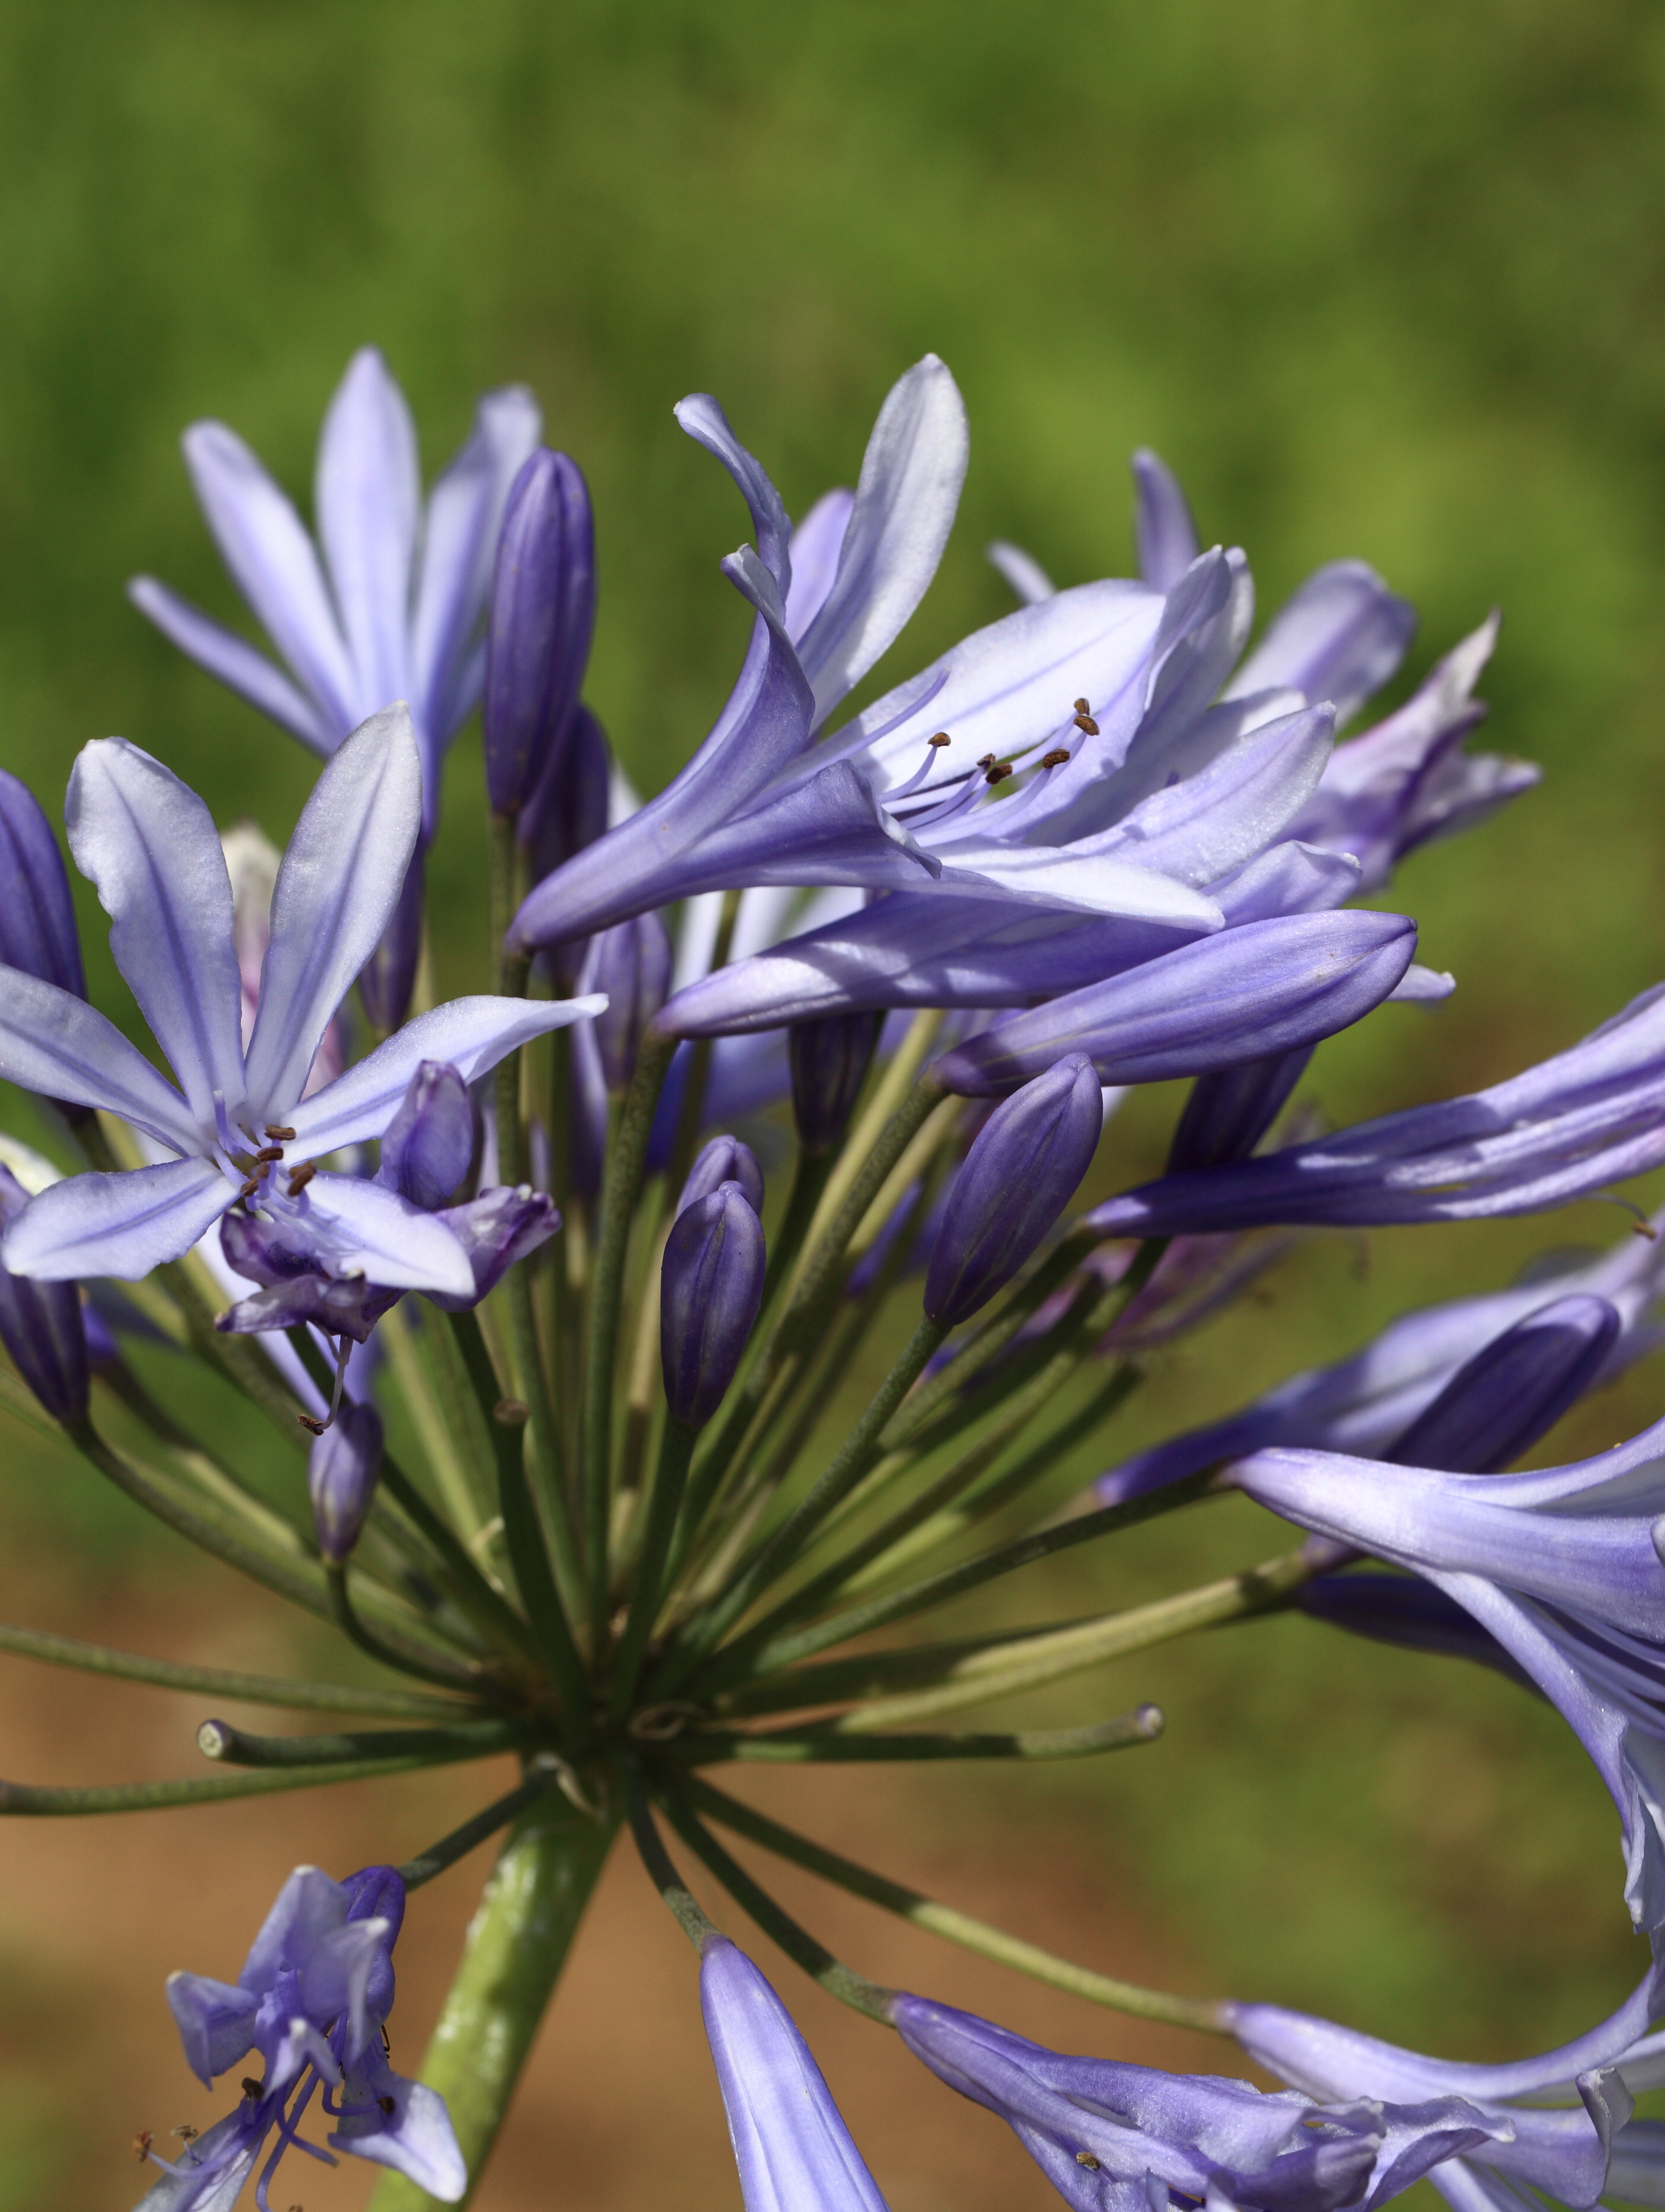
blossom, plant, flower, petal, high, herb, produce, vegetable, botany, flora, wildflower, 5d, hires, markii, hyacinth, hi, res, resolution, chiba, ichihara, scilla, macro photography, flowering plant, land plant, india hyacinth